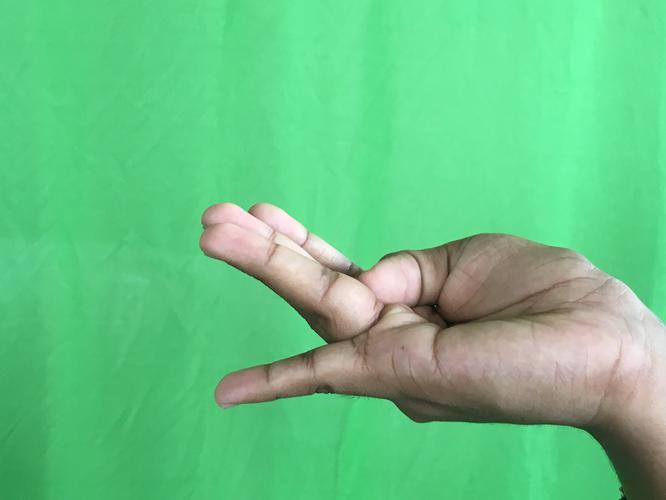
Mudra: Chaturam
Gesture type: single_hand